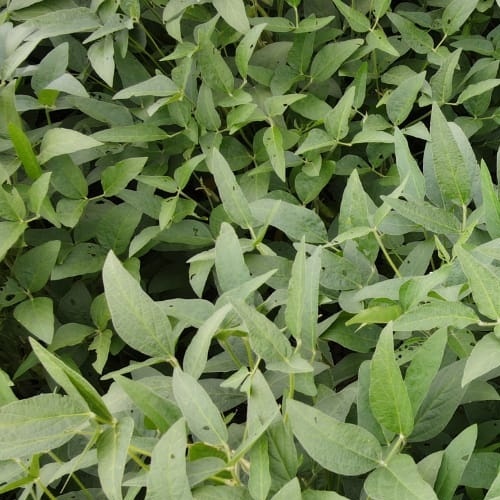
Label: Diabrotica_speciosa